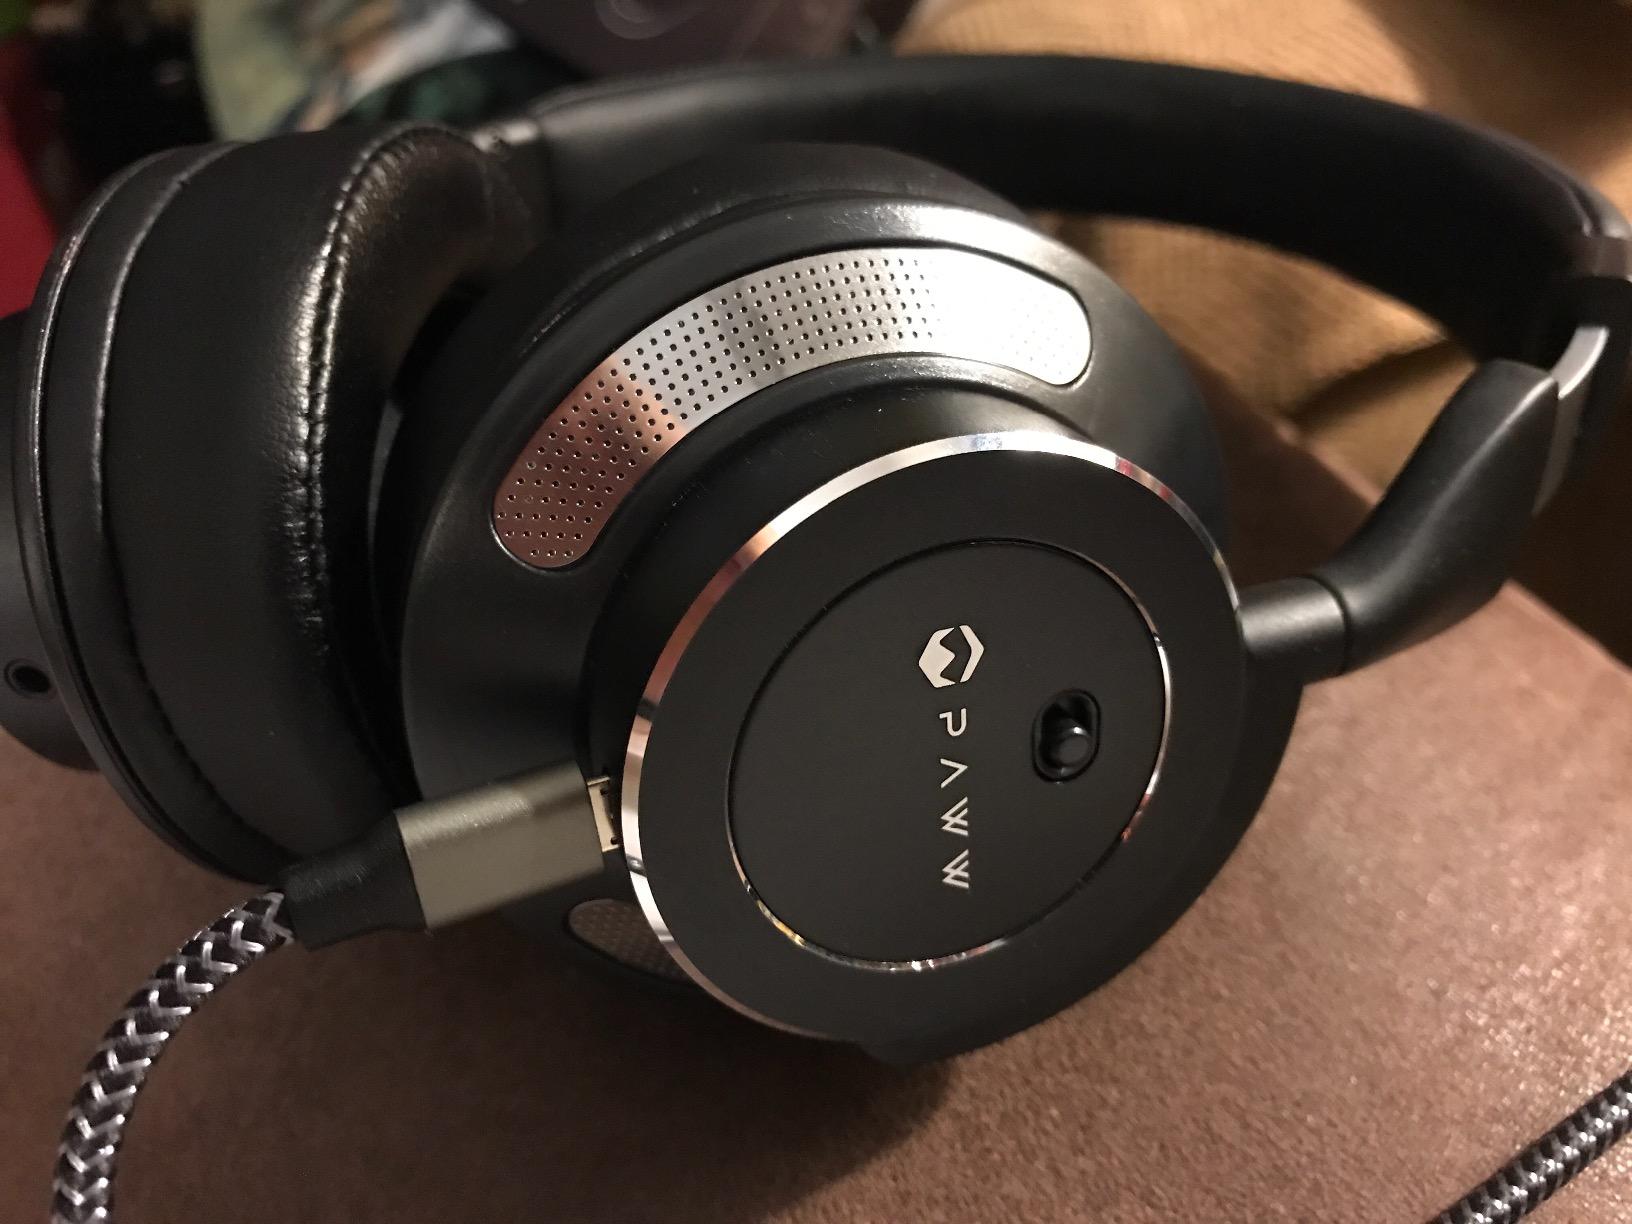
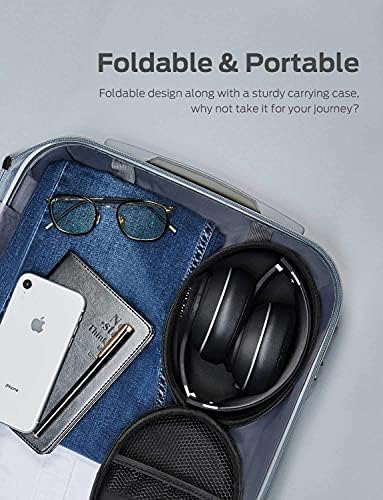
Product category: headphones
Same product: no